Toyota Prius

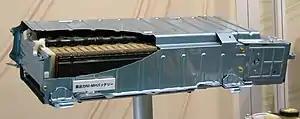
Battery pack from the second generation Prius

In late November 2018, for the 2019 model year, the U.S. market Prius lineup introduced an all-wheel drive model featuring Toyota's E-Four system. This has been available for the Japanese market Prius since 2015 and the hybrid versions of the RAV4 and Lexus NX. Also, the Prius received a facelift with redesigned headlights and tail lights, which was released in Japan on 17 December 2018.